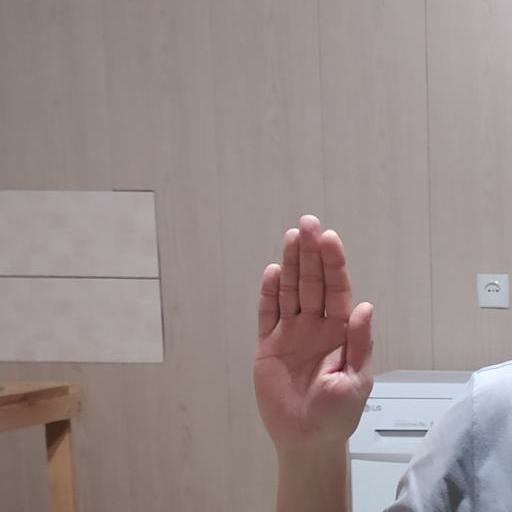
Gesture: stop